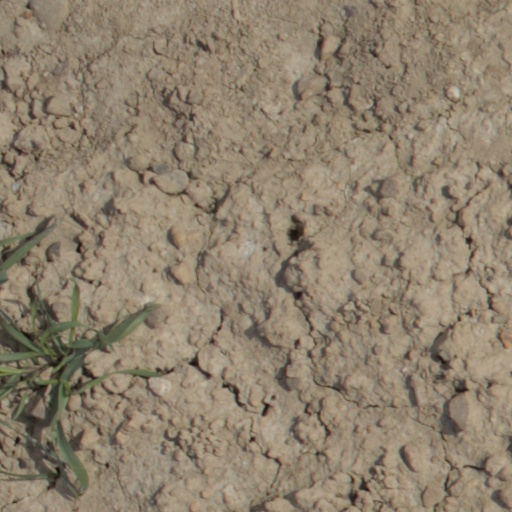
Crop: wheat